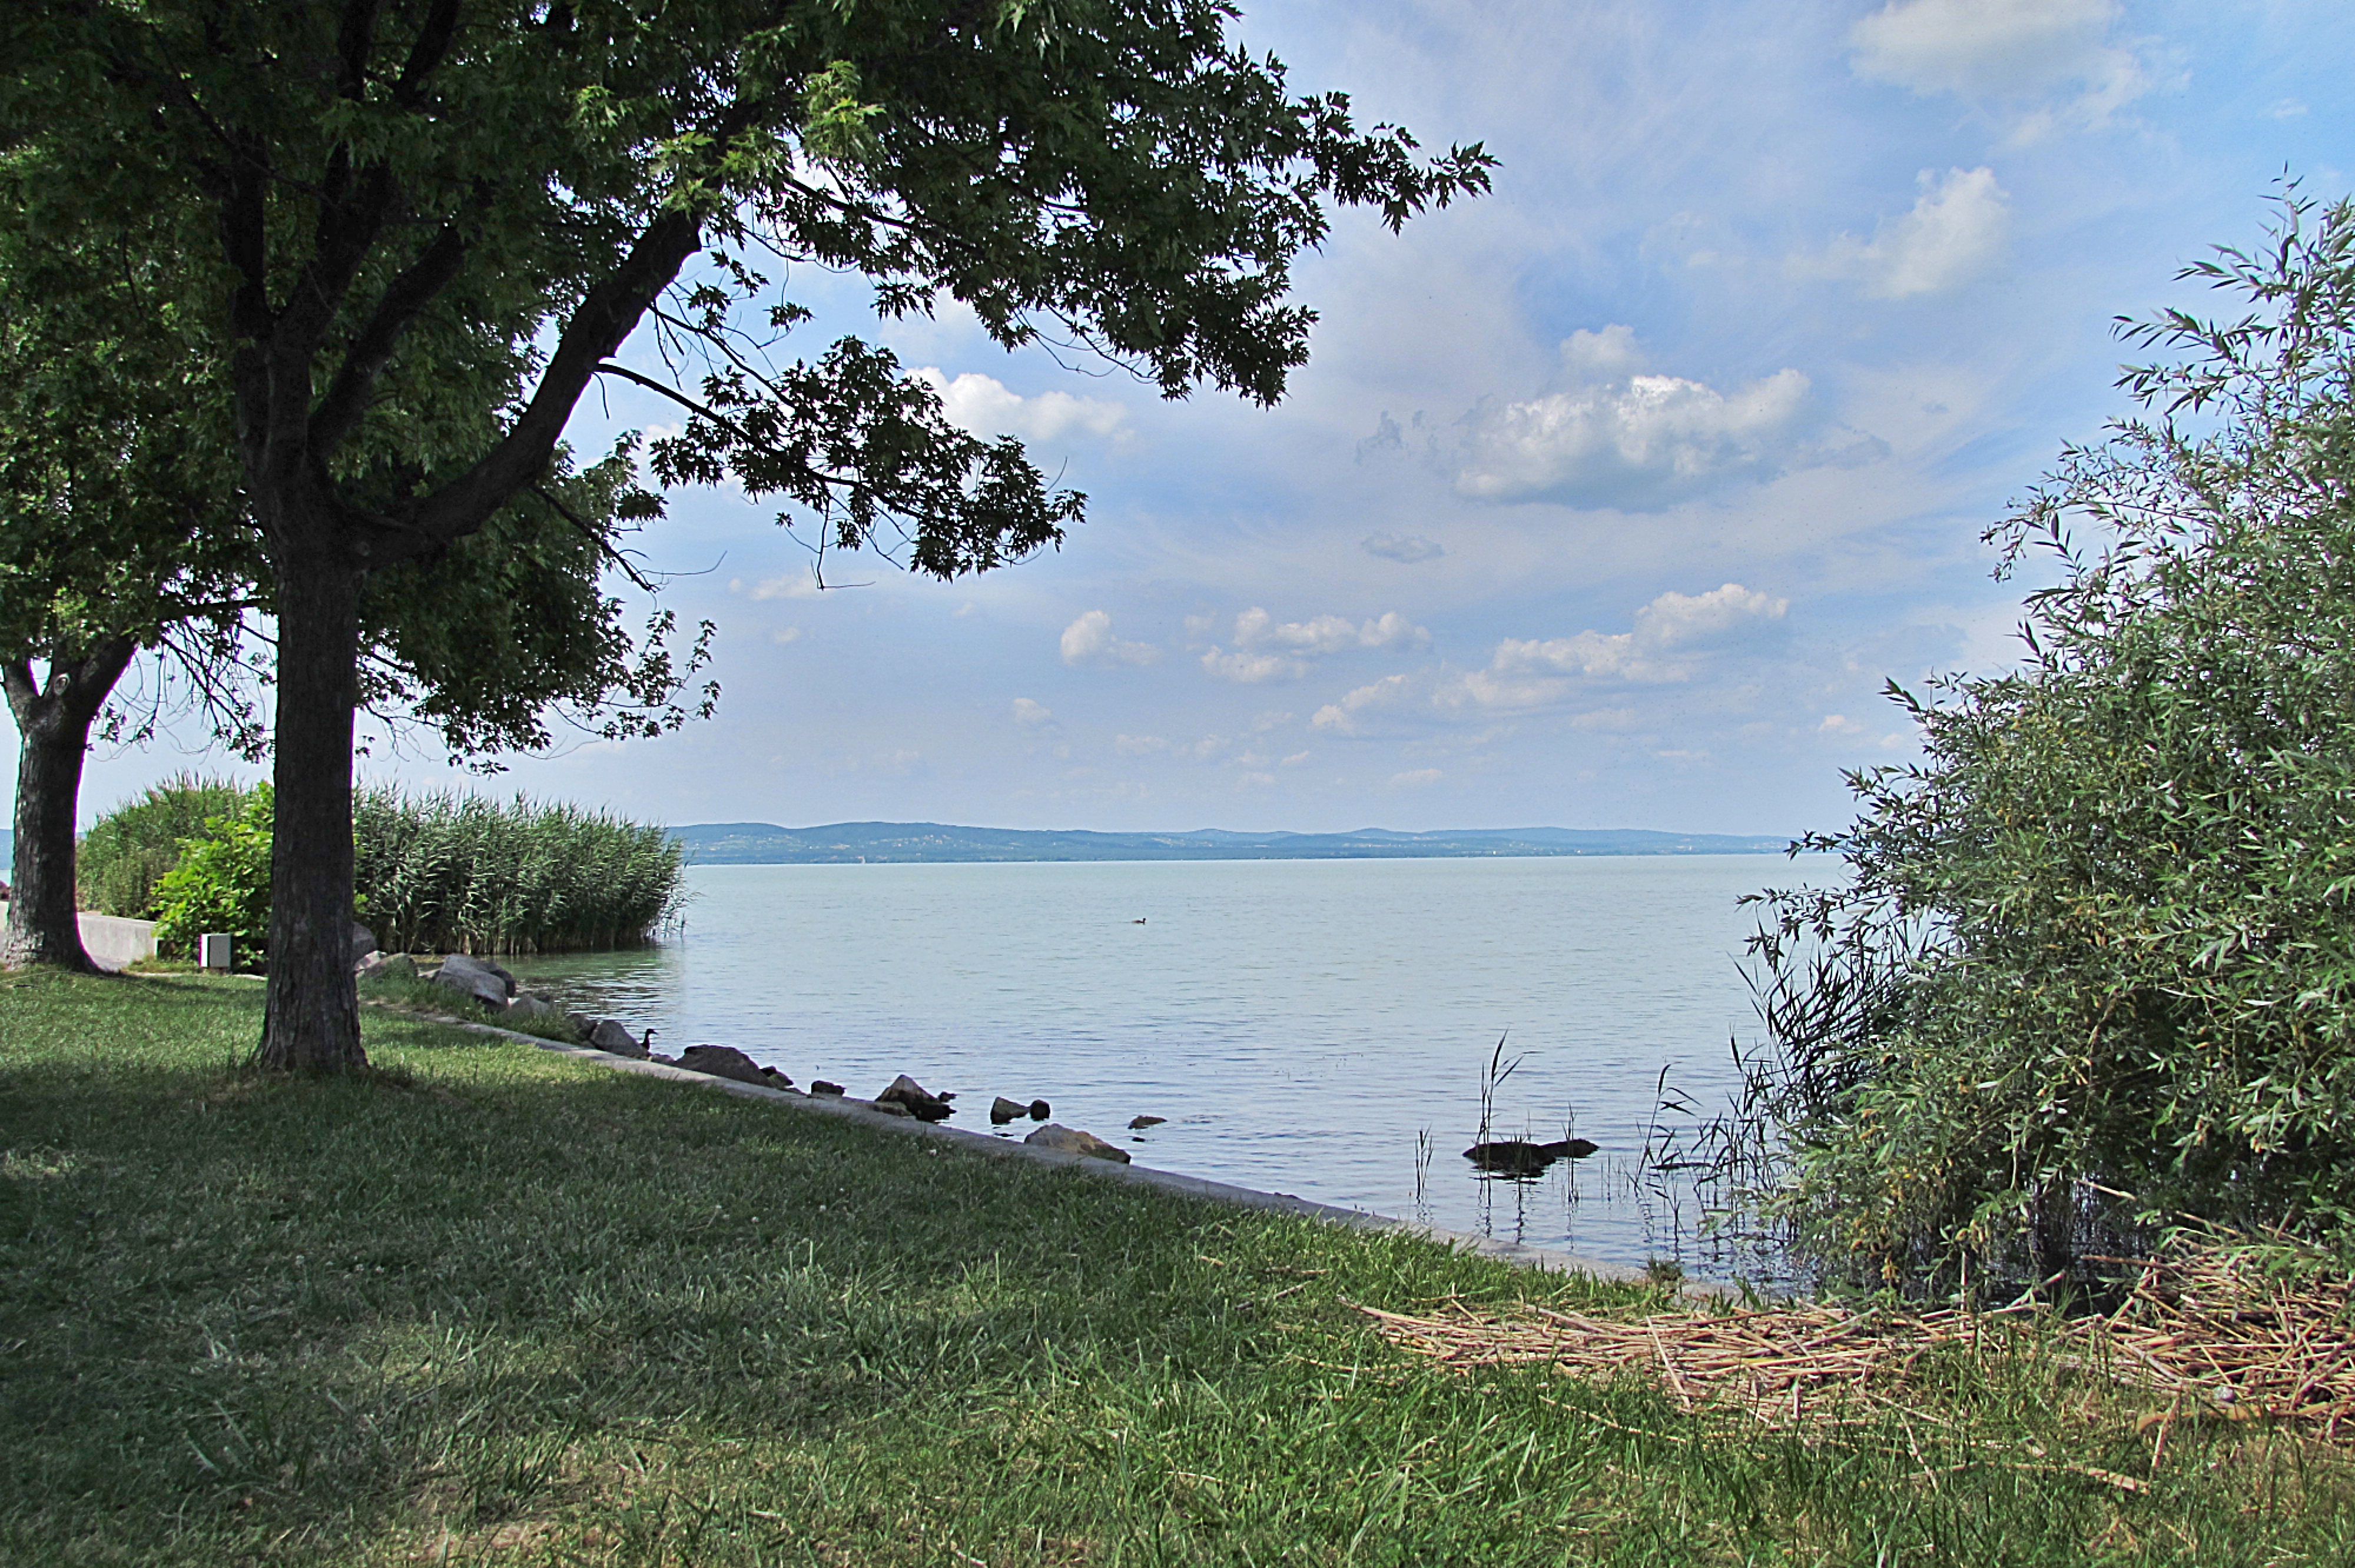
beach, sea, coast, tree, water, nature, grass, shore, lake, bay, body of water, hungary, balaton, rural area, lake balaton, woody plant